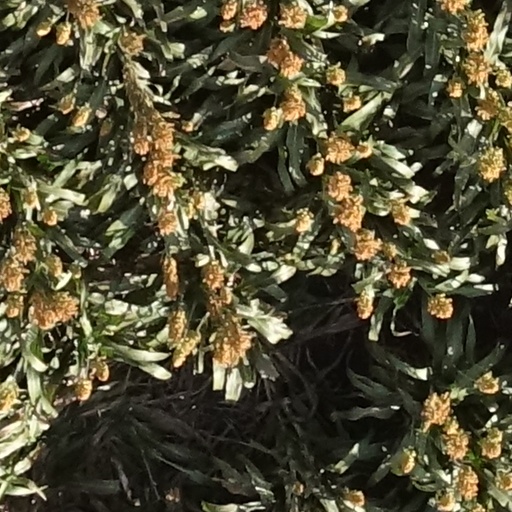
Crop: sorghum